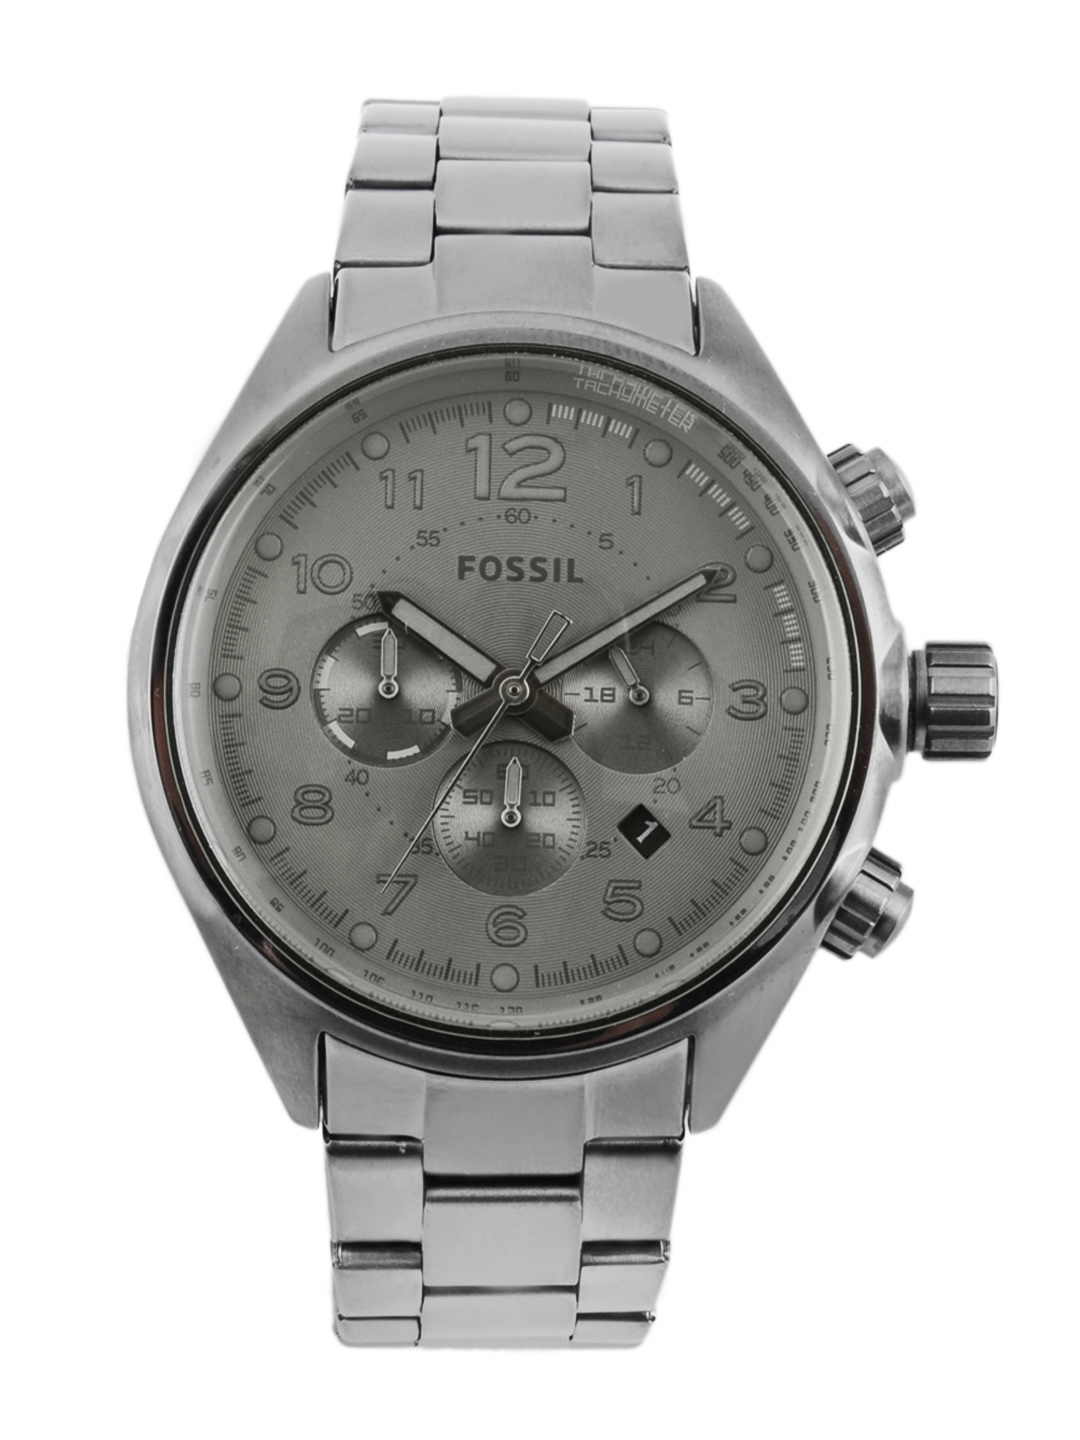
Fossil Men Grey Dial Chronograph Watch CH2802
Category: Accessories / Watches / Watches
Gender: Men
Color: Grey
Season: Winter 2016
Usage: Casual